Yasser Al-Shahrani

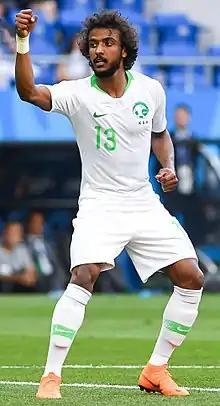
Yasser Al-Shahrani with Saudi Arabia at the 2018 FIFA World Cup

Yasser Gharsan Saeed Al-Mohammadi Al-Shahrani (born 25 May 1992) is a Saudi Arabian footballer who plays as a left-back for Al-Qadsiah and the Saudi Arabia national team. He moved from Al-Qadsiah to Al-Hilal in 2012, after impressive performances at the 2011 FIFA U-20 World Cup, where he scored against Guatemala. He featured on the official Middle Eastern cover of the game "FIFA 16", alongside Lionel Messi.